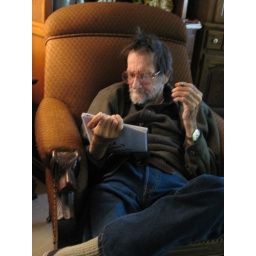
Dad in the dog chair